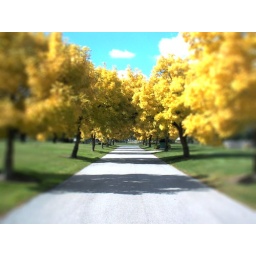
Yellow tree road at a cemetary in Ohio